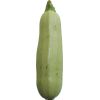
Label: zucchini